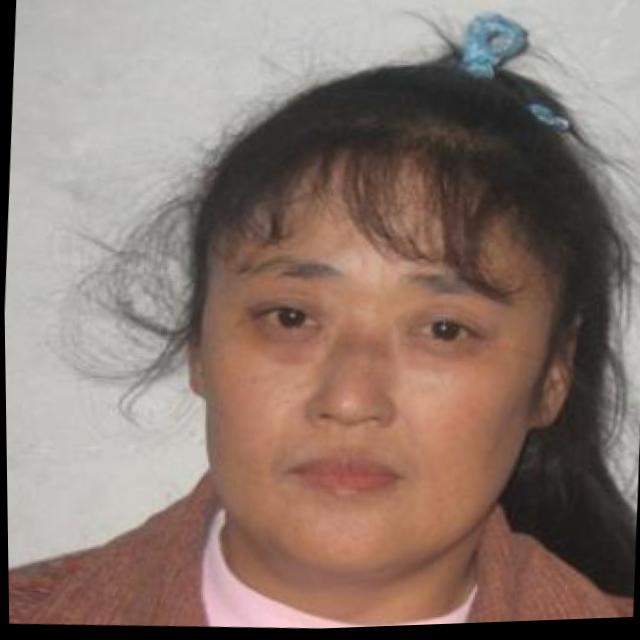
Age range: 45-64